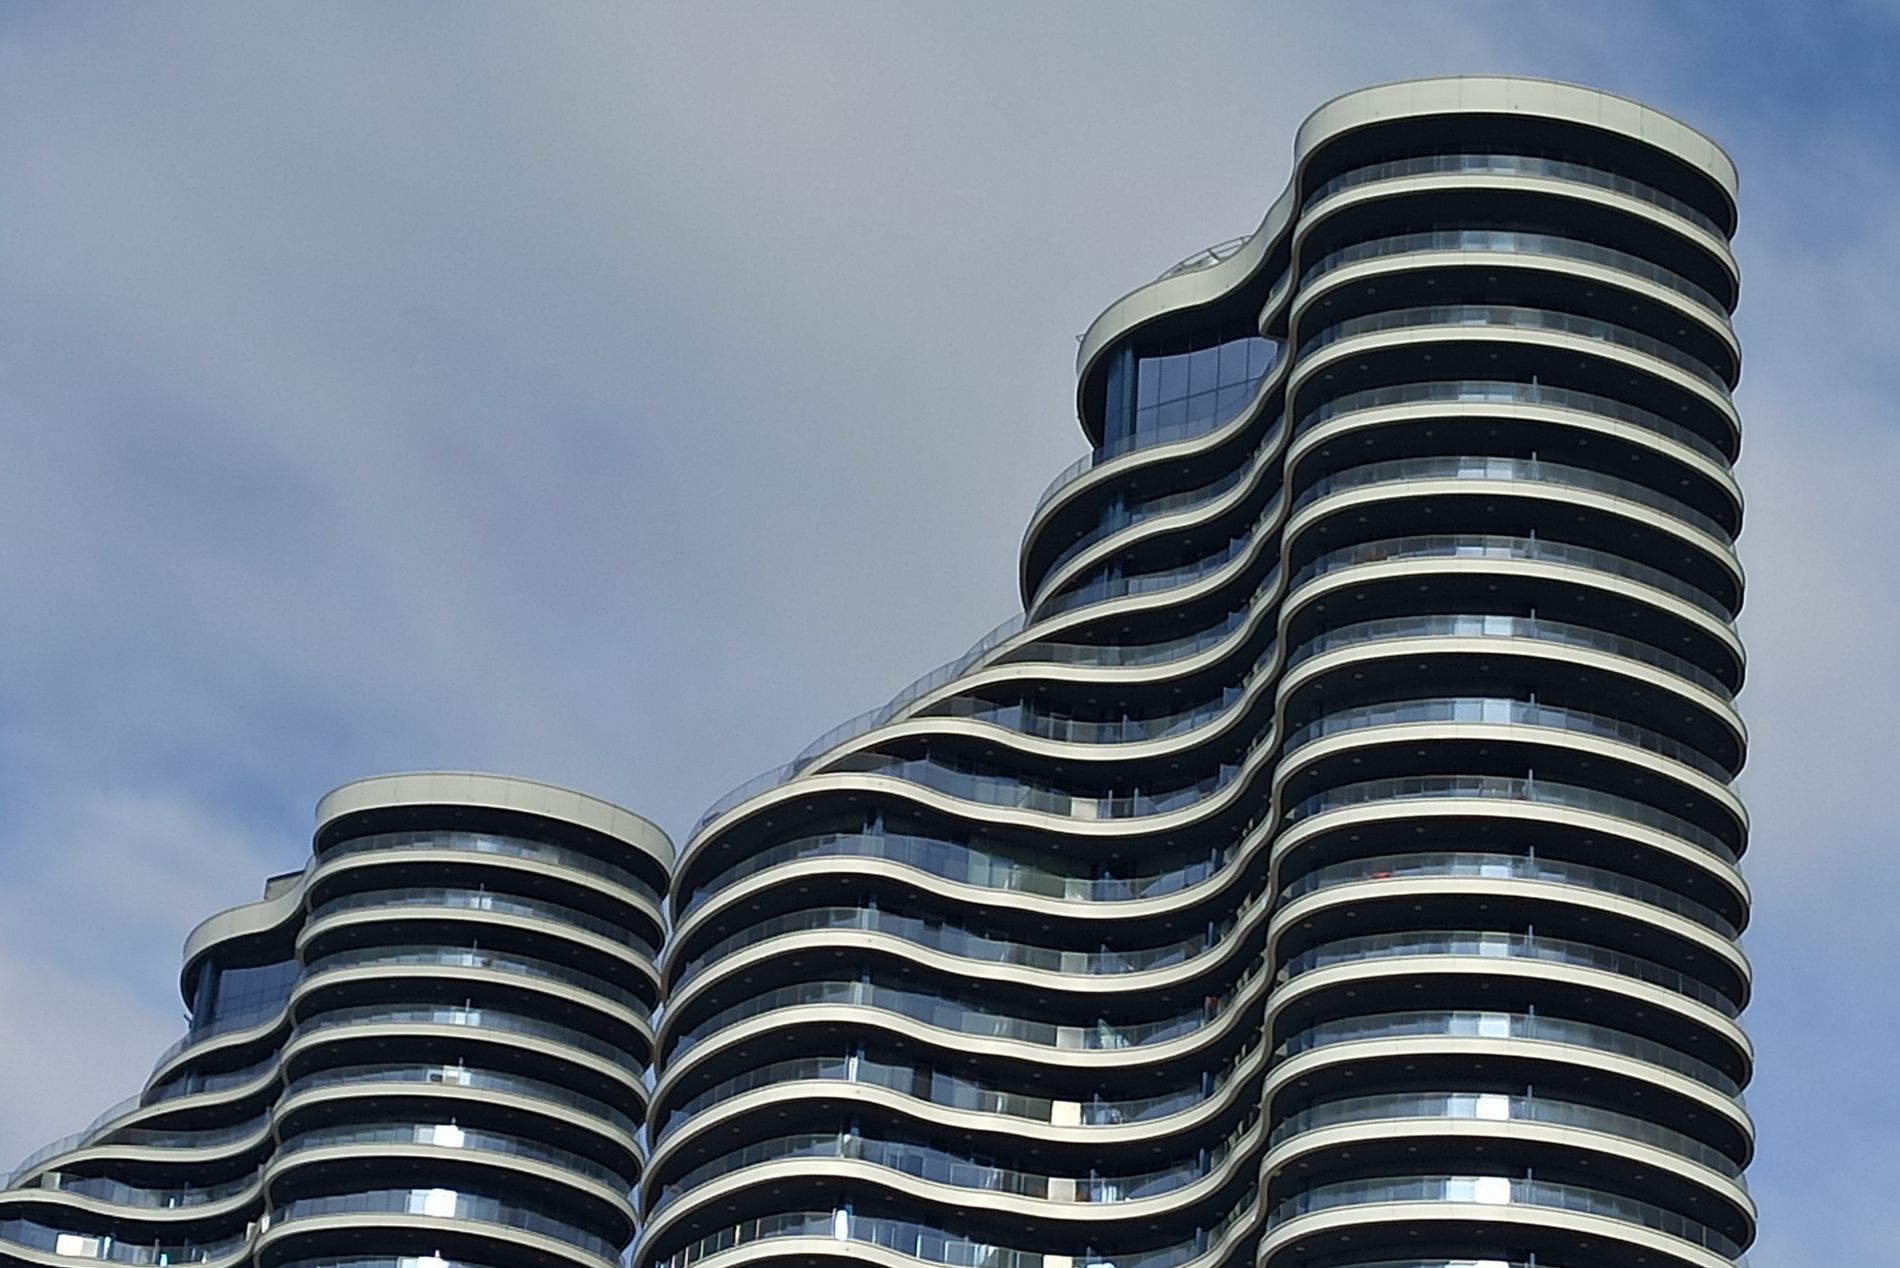
Modern skyscraper
Two modern skyscrapers are high rising with curved edges and balconies and a reflective glass facade under a cloudy sky.
An architectural photograph from low-angel captures two skyscrapers with curved balconies creating an organic. The curved edges give the building a more dynamic appearance and a modern look. The soft cloudy sky gives a natural backdrop against the modern architectural design.
Labels: City, Architecture, Building, Condo, Housing, Office Building, High Rise, Urban, Apartment Building, Tower, Skyscraper, Metropolis, Sky
Camera: Xiaomi Redmi Note 8 Pro
Aperture: F1.9
Exposure: 1/1143 sec
ISO: 101
Focal length: 5.4 mm